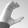
ASL letter: C